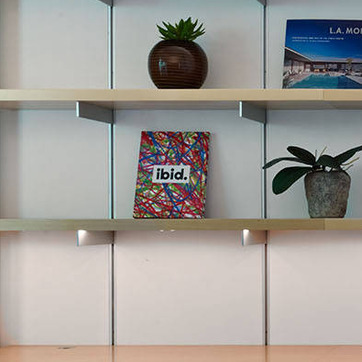
Material: paper